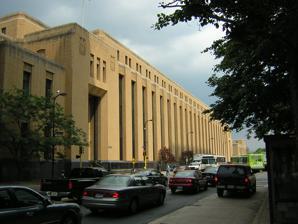
Building: Martin Olav Sabo Post Office
Country: United States of America
Year built: 1933
Post office in MN, United States Martin Olav Sabo Post Office The main building of the Minneapolis Post Office, viewed from 1st Street General information Type Post office Architectural style Art Deco Address 100 South 1st Street Town or city Minneapolis, MN Country United States Completed 1933 Cost $4.5 million Owner United States Postal Service Dimensions Other dimensions 540 feet (165 m) long Design and construction Architect(s) Léon Eugène Arnal Architecture firm Magney & Tusler Minneapolis Post Office U.S. Historic district Contributing property Part of St. Anthony Falls Historic District ( ID71000438 ) Designated CP March 11, 1971 The Martin Olav Sabo Post Office is the central post office for the city of Minneapolis , Minnesota in the United States . Located on the west bank of the Mississippi River , the facility extends west to east from Hennepin Avenue Bridge to the Third Avenue Bridge and north to south from the West River Parkway on the Grand Rounds Scenic Byway to First Street. Its ZIP code is 55401. History Ard Godfrey operated the area's first post office in the village of Saint Anthony on the Mississippi's east bank during the early 1850s. At first unpredictably, deliveries came by messenger from Fort Snelling through Saint Paul, Minnesota . Later, mail arrived by stagecoach every ten to fourteen days. The first post office in Minneapolis was built on the west bank on High Street in 1854 and operated by postmaster Hezekiah Fletcher. The present day post office was completed in 1933 and occupies nearly the same site. The main building faced Pioneer Square park, which is now occupied by an apartment tower. A companion federal office building at a right angle to the post office on the park's western perimeter was suggested in 1934 but not built. A seven-level parking ramp and loading dock for bulk mail were added to the west in 1976. In 2023, it was renamed in honor of former Minnesota Congressman Martin Olav Sabo. Structure and interior Main interior corridor The post office was built of granite and stone in the PWA Moderne Art Deco style at the cost of $4.5 million or about $64 million in 2006 USD. Léon Eugène Arnal, the chief designer for the architects Magney & Tusler, designed the building. Between 1885 and 1946, Magney & Tusler designed the post office, and designed or co-designed the Foshay Tower downtown, the Calhoun Beach Club on Bde Maka Ska , the Lehmann Center on Lake Street , the Young-Quinlan Department Store on the Nicollet Mall and the former home of Teener's Theatrical costume and props store on Hennepin Avenue among other buildings in Minneapolis. The firm was later known as Setter, Leach & Lindstrom, acquired by Leo A. Daly in 2003. The main building is 540 feet (165 m) long. Its interior is unchanged and postal customers still utilize its original bronze teller cages and fixtures, marble terrazzo floor and sandstone walls. Perhaps the longest light fixture in the world, a 350-foot (107 m), 16-ton (16256.8 kg) bronze chandelier runs the length of the lobby , originally designed to regulate temperature. Peepholes were installed in the corridors so that inspectors could protect the mail and observe employees. The main building contained a three-room suite paneled in walnut for the postmaster, recreation rooms and a hospital unit for employees as well as a rifle range in the basement. Post office on the Mississippi River at night, seen from under the Hennepin Avenue Bridge References United States portal